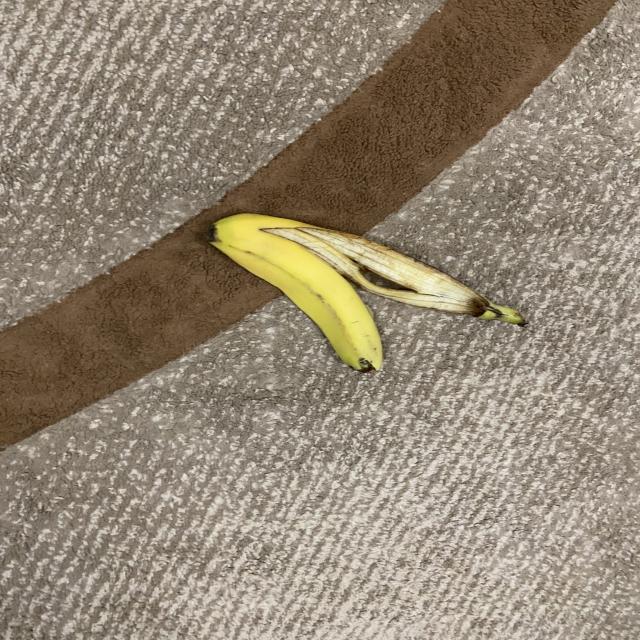
Label: bananas